Mordor, Warsaw

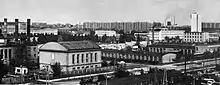
The general view of Służewiec Przemysłowy in the 1970s.

The area in the city of Warsaw, Poland, known informally as "Mordor", is located within the neighbourhoods of Służewiec (Służewiec Przemysłowy) and western Ksawerów in the district of Mokotów. Its boundaries are commonly accepted to be Cybernetyki, Domaniewska, Marynarska, and Wołoska Streets.